Akron Zips football

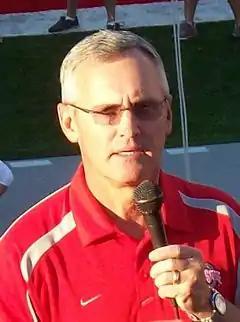
Jim Tressel, former Akron graduate assistant.

The Zips football program has had several assistant coaches who went on to make notable achievements, from longevity in their tenure as collegiate coaches to becoming head coaches at the NCAA FBS level.